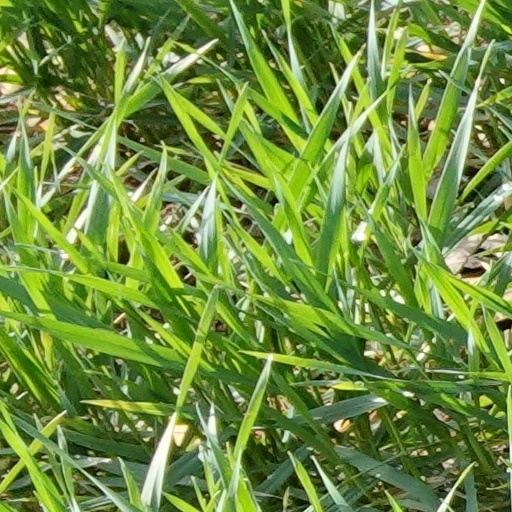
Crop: wheat